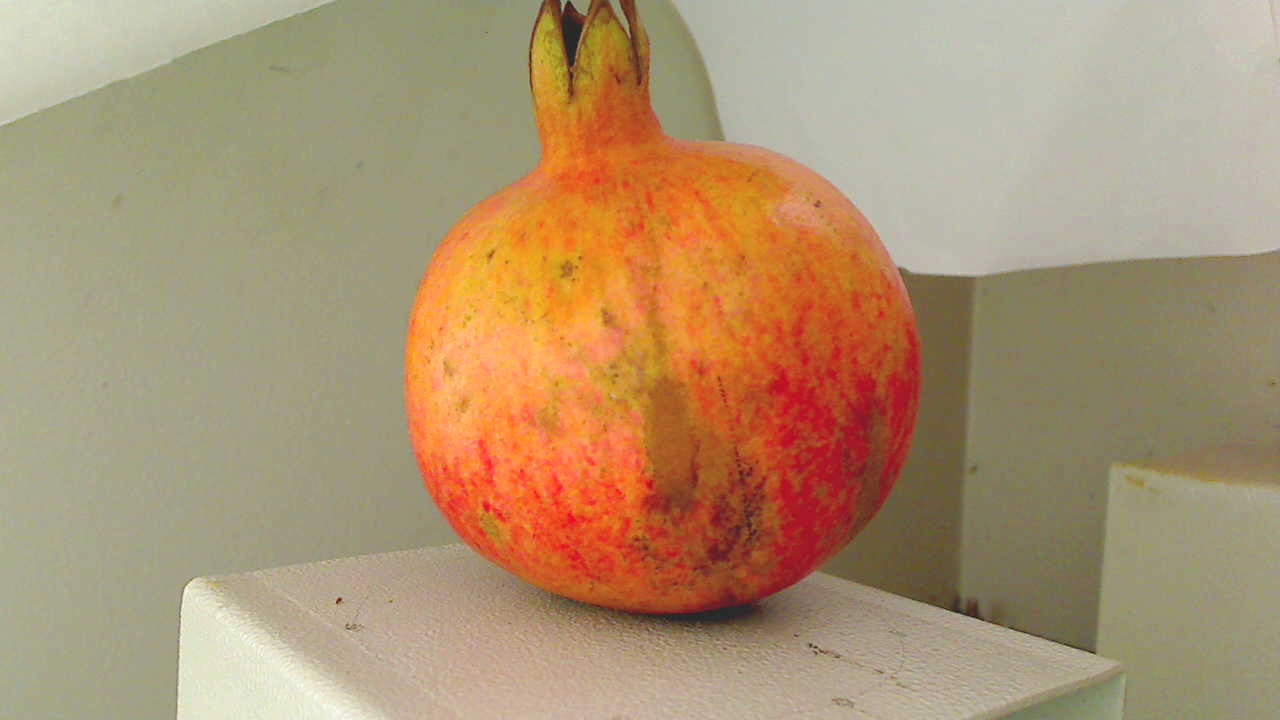
Grade: grade-2
Quality: quality-2